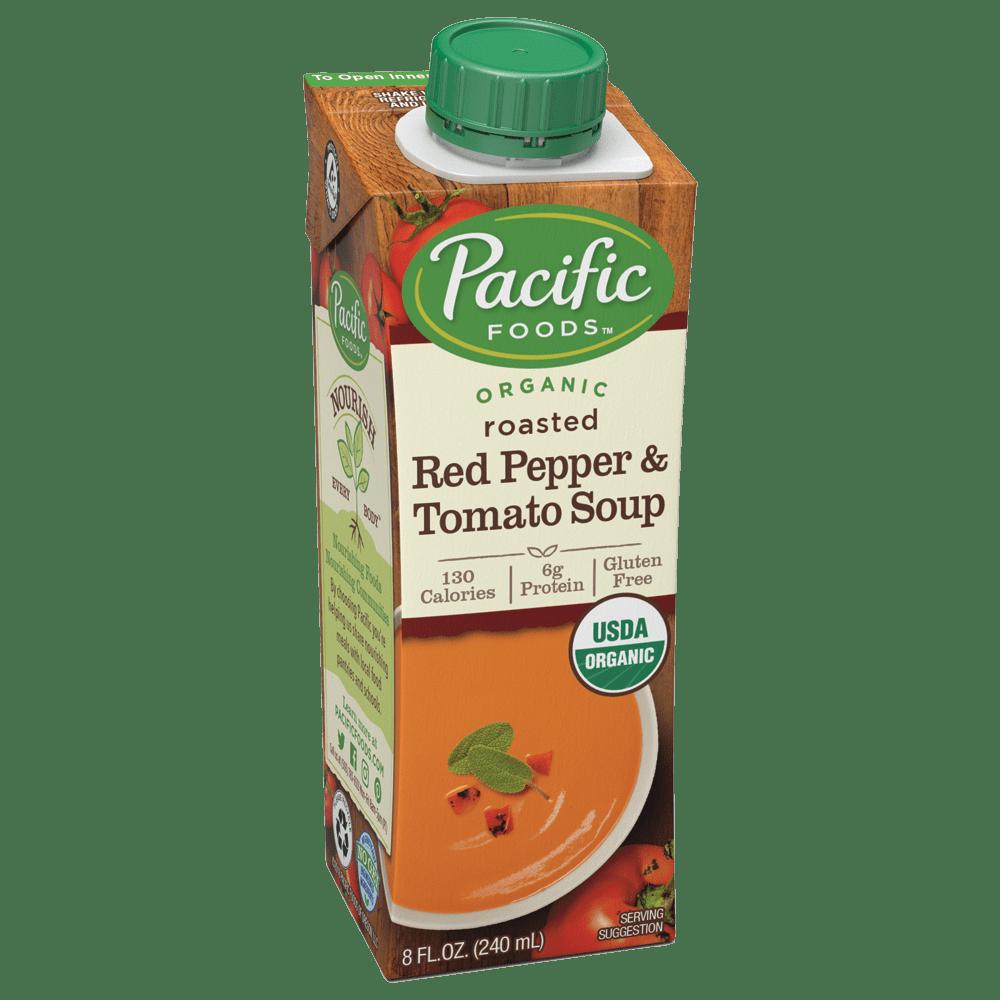
Label: cardboard